Carmen Jordá

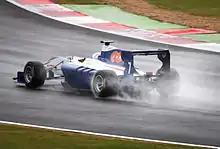
Jordá driving in GP3 for Koiranen GP

Jordá made her debut in GP3 with Ocean Racing Technology in 2012. Jordá finished the season 28th in the driver's championship failing to score any points. In 2013 Jordá signed with Bamboo Engineering and finished the season 30th in the driver's championship, again failing to score any points. For 2014 season Jordá signed with Koiranen GP, again failing to score any points.